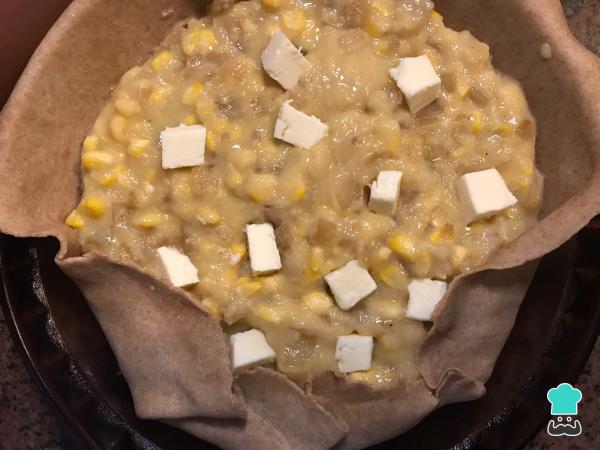
Vuelca el relleno que has preparado para tu tarta de humita, agrega cubos de queso fresco y haz el repulgue como el que puedes ver en la imagen. Cocínala durante 40 minutos a 200 ºC.Truco: si lo prefieres, puedes hacer el repulgue (doblez del borde) de otra forma que te guste.